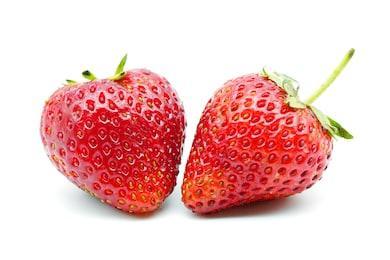
Label: Strawberry